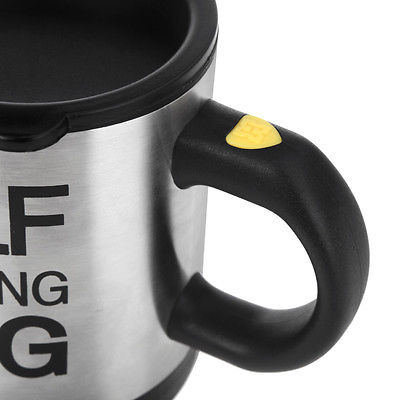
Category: mug